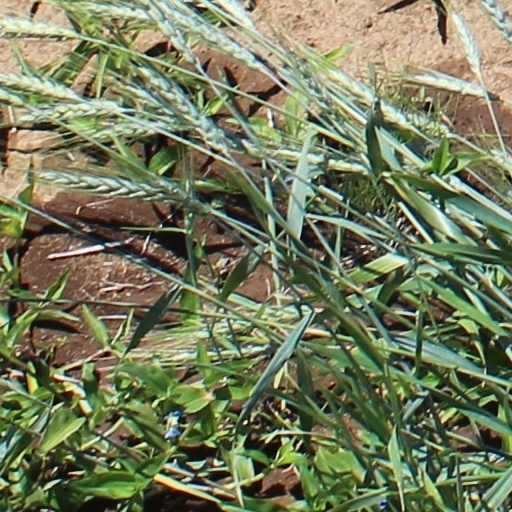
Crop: wheat